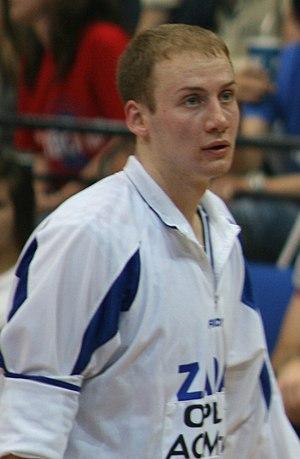
Hrvoje Perić, né le 25 octobre 1985, à Dubrovnik, en République socialiste de Croatie, est un joueur croate de basket-ball. Il évolue au poste d'ailier.